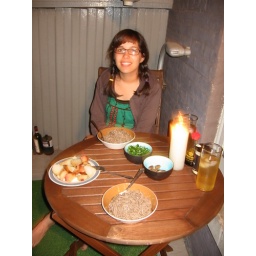
finally got a table and chairs for my back porch (my new favorite spot in the house).